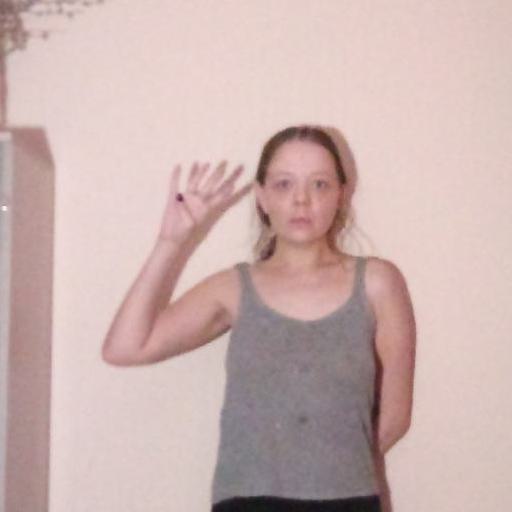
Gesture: four